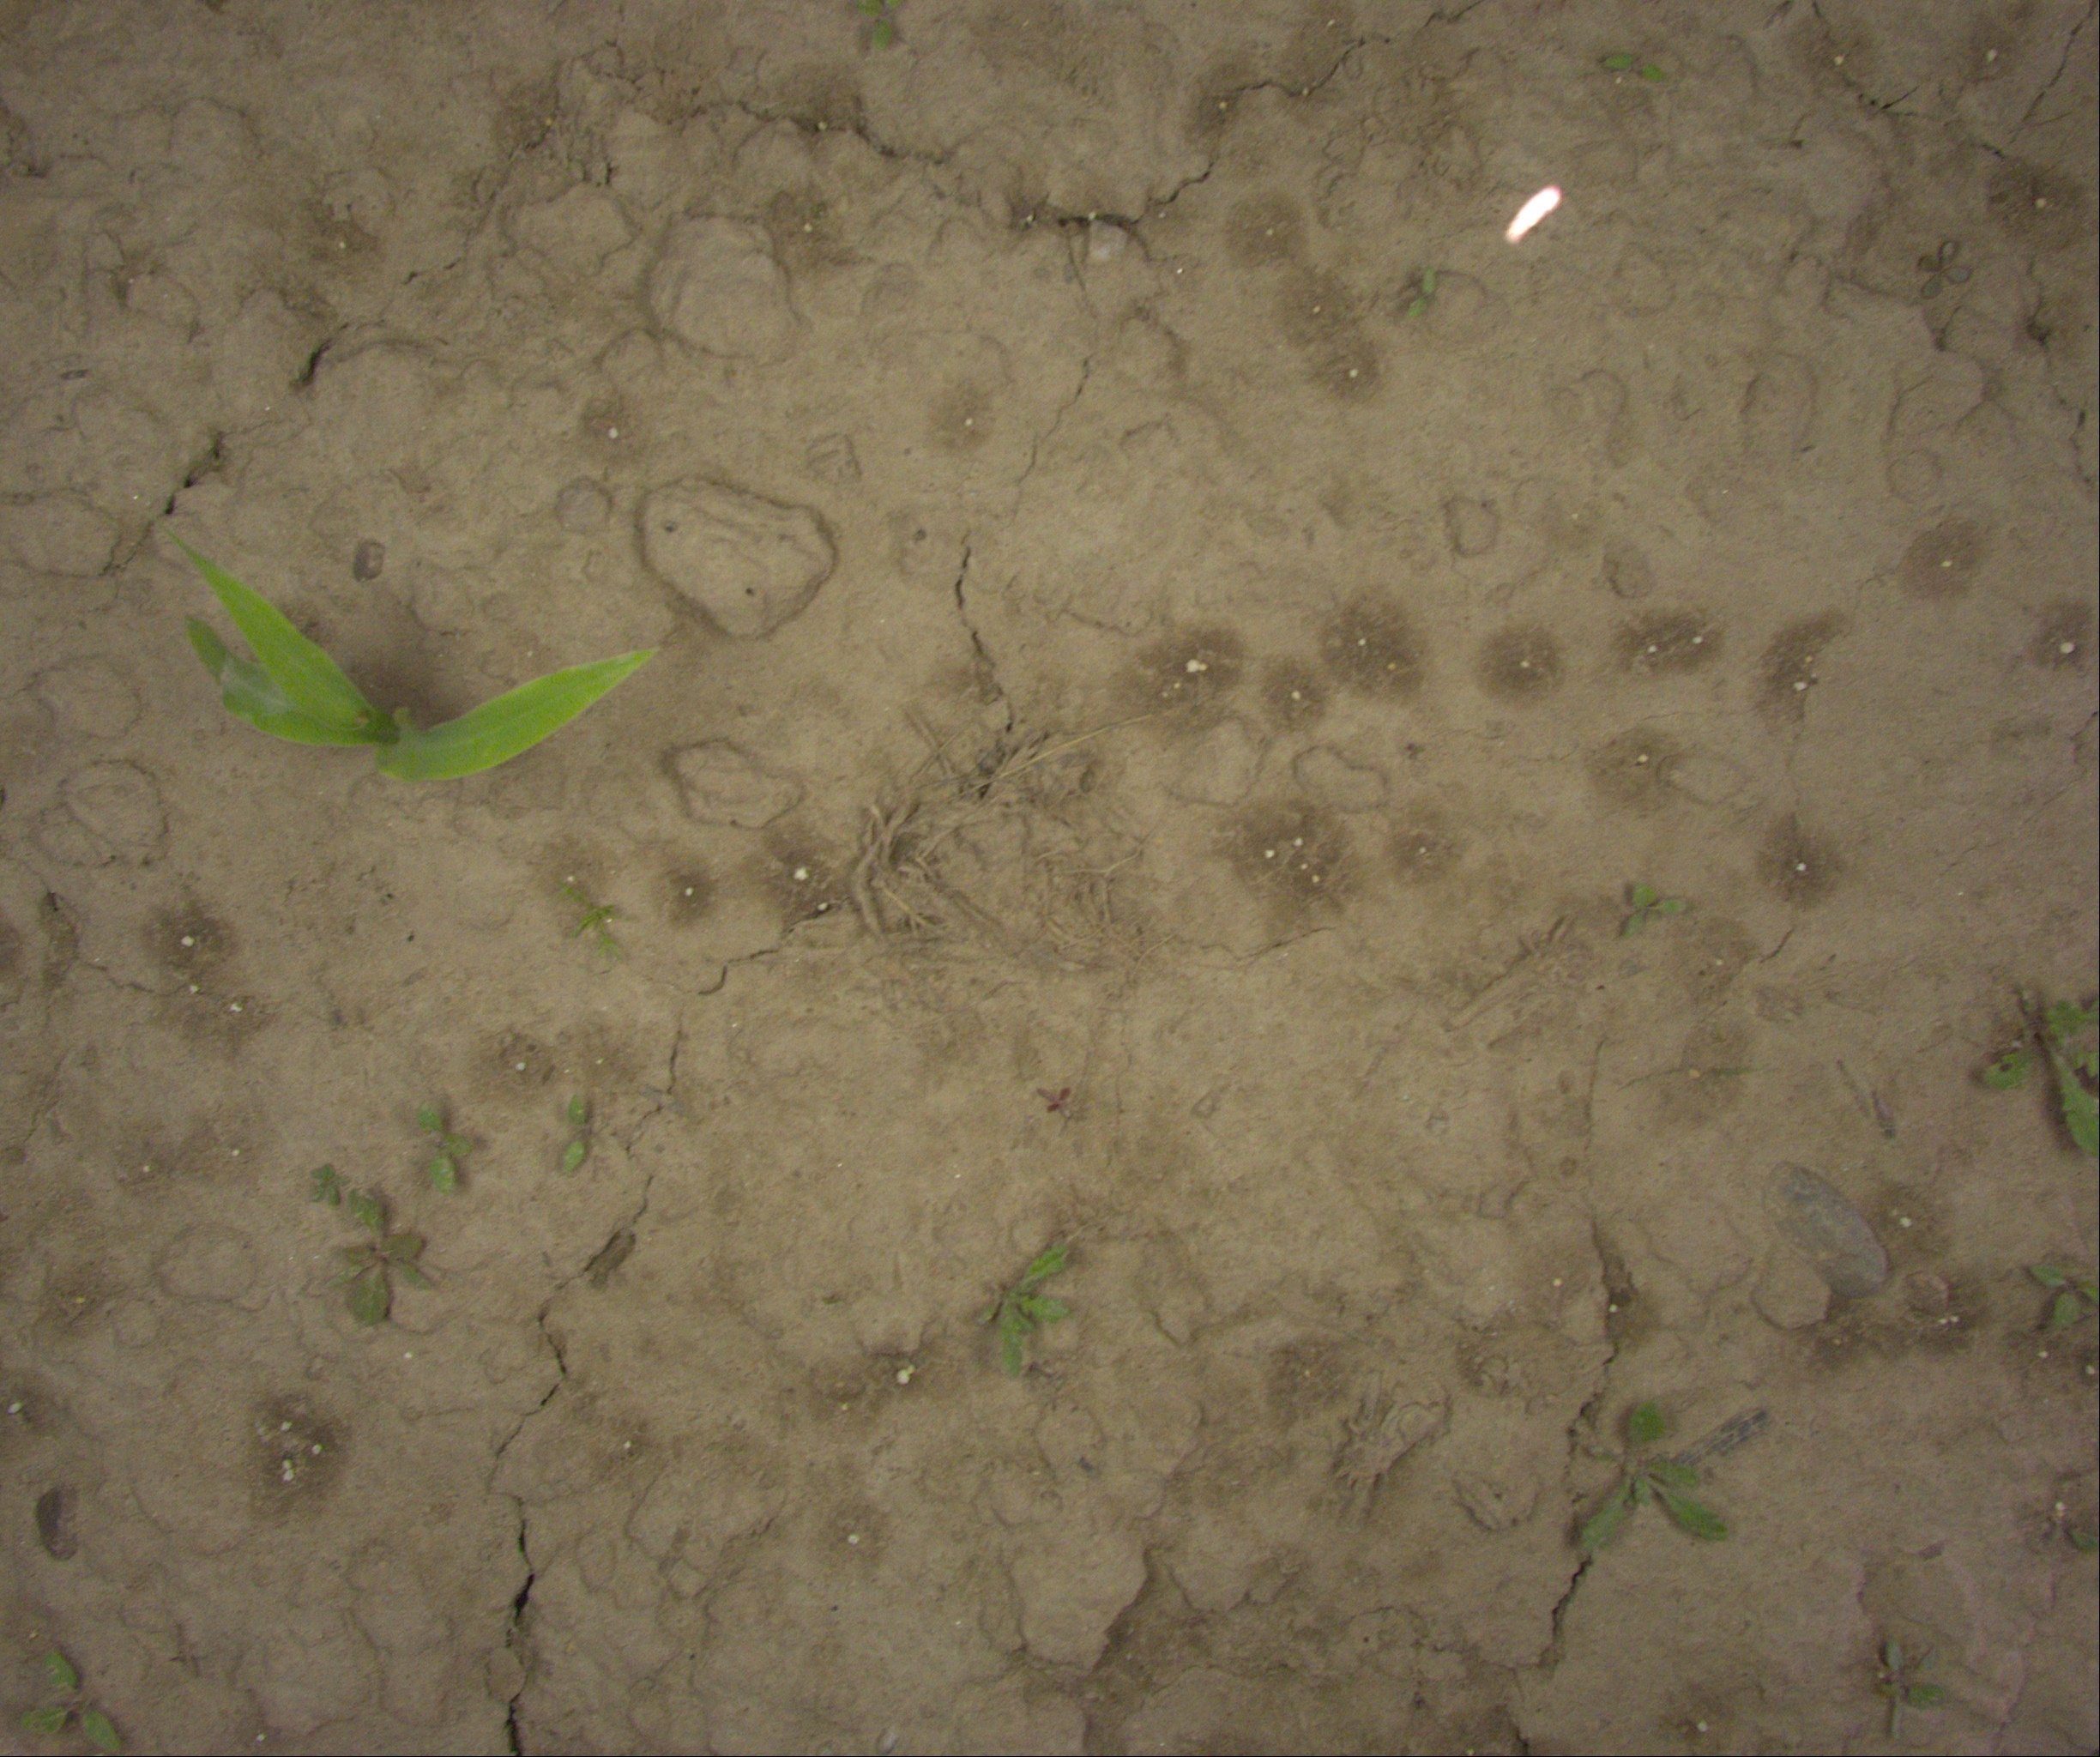
Crop: maize
Objects: maize, stem_maize